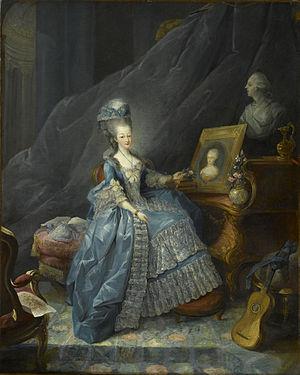
Marie-Thérèse de Savoie, comtesse d'Artois, épouse de Charles X de France
Jean-Baptiste André Gautier-Dagoty, ou Gautier d'Agoty, est un peintre français, spécialisé dans l'art du portrait.
Marie-Thérèse de Savoie, née le 31 janvier 1756, au palais de Turin, morte à Graz le 2 juin 1805, était une des membres de la famille royale de France par son statut de « comtesse d’Artois » comme épouse de Charles-Philippe de France. Marie-Thérèse est aussi la mère des derniers héritiers directs de la maison de Bourbon puisqu’une génération après, le rameau direct s’éteint.